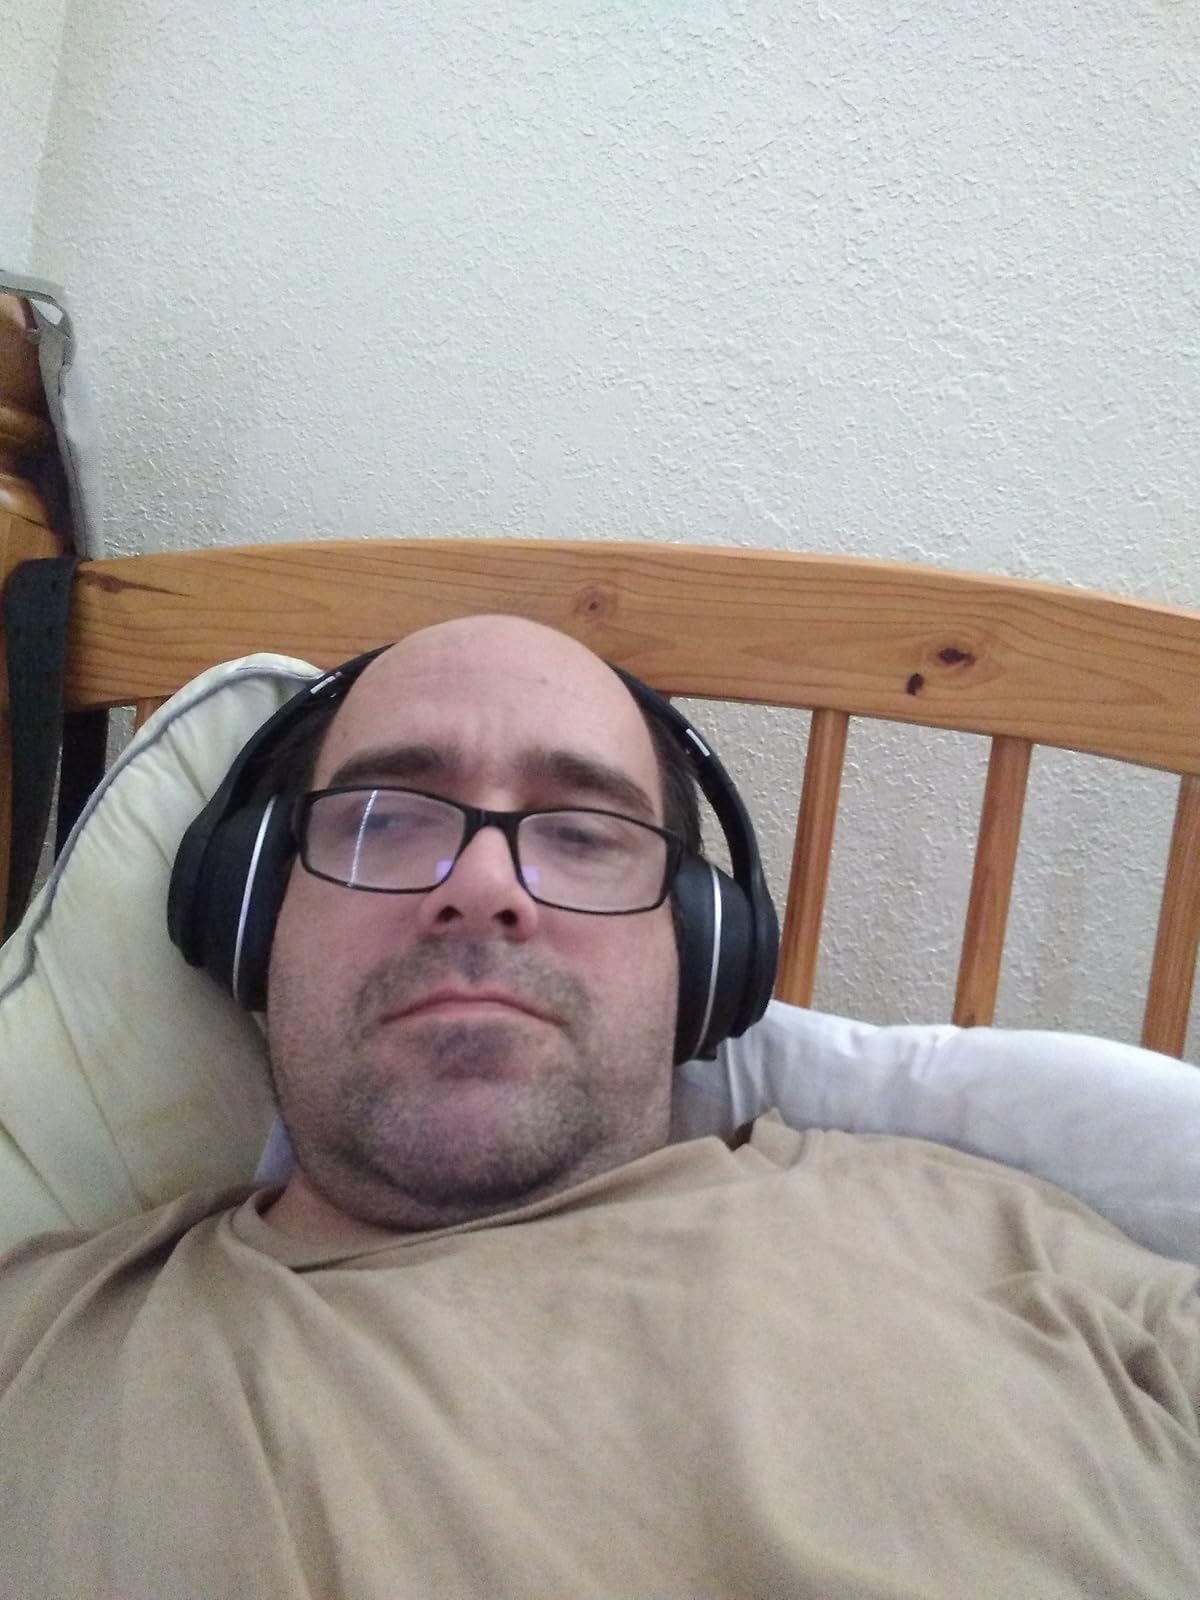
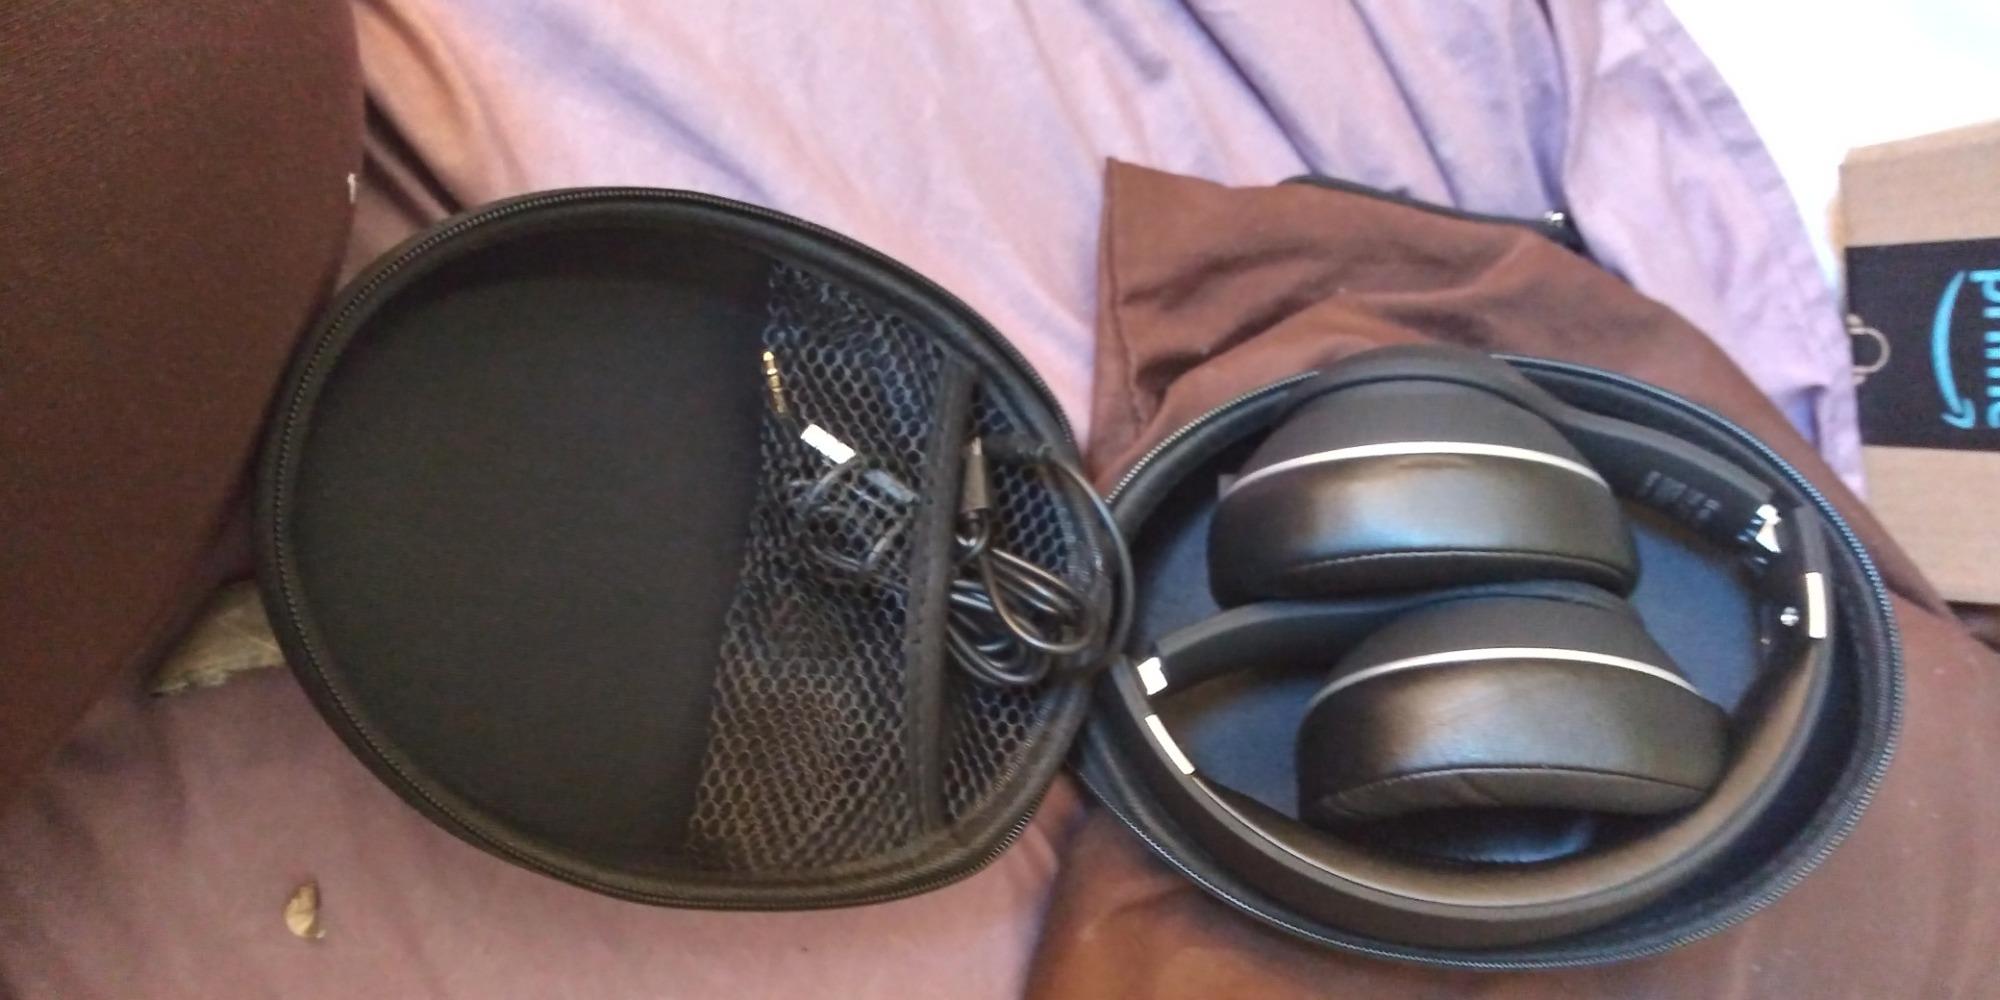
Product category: headphones
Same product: yes